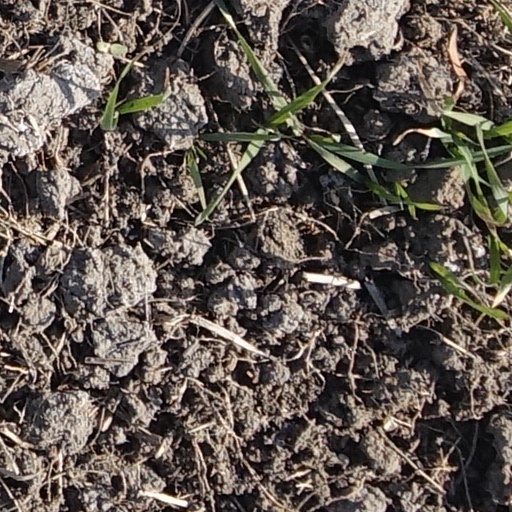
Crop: wheat